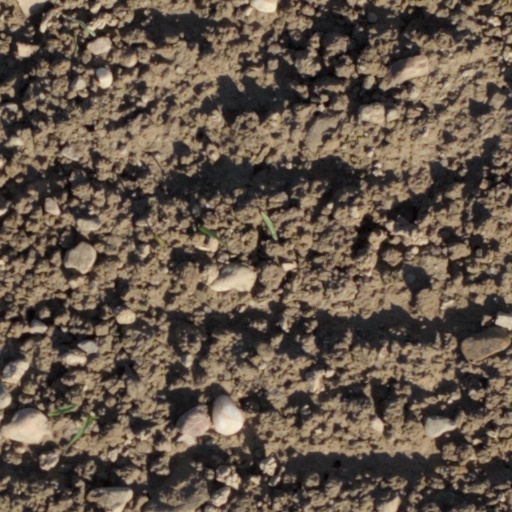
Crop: wheat